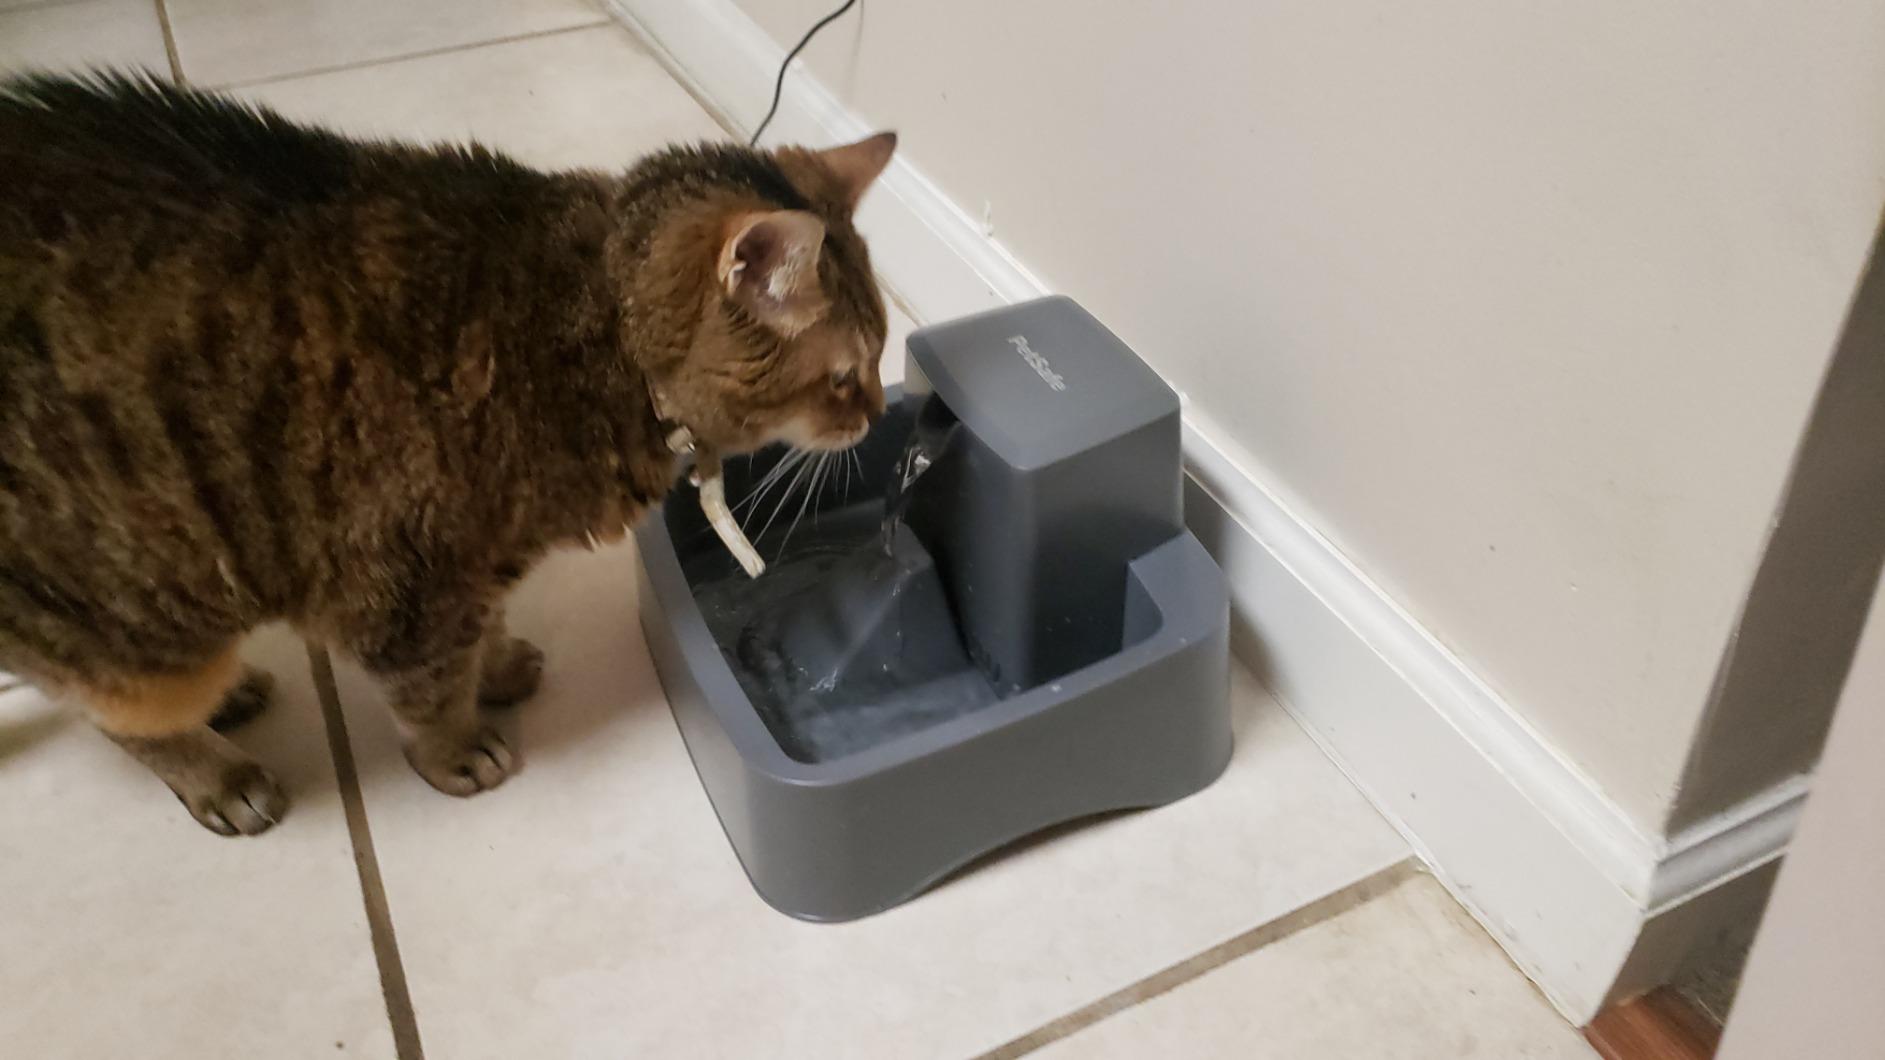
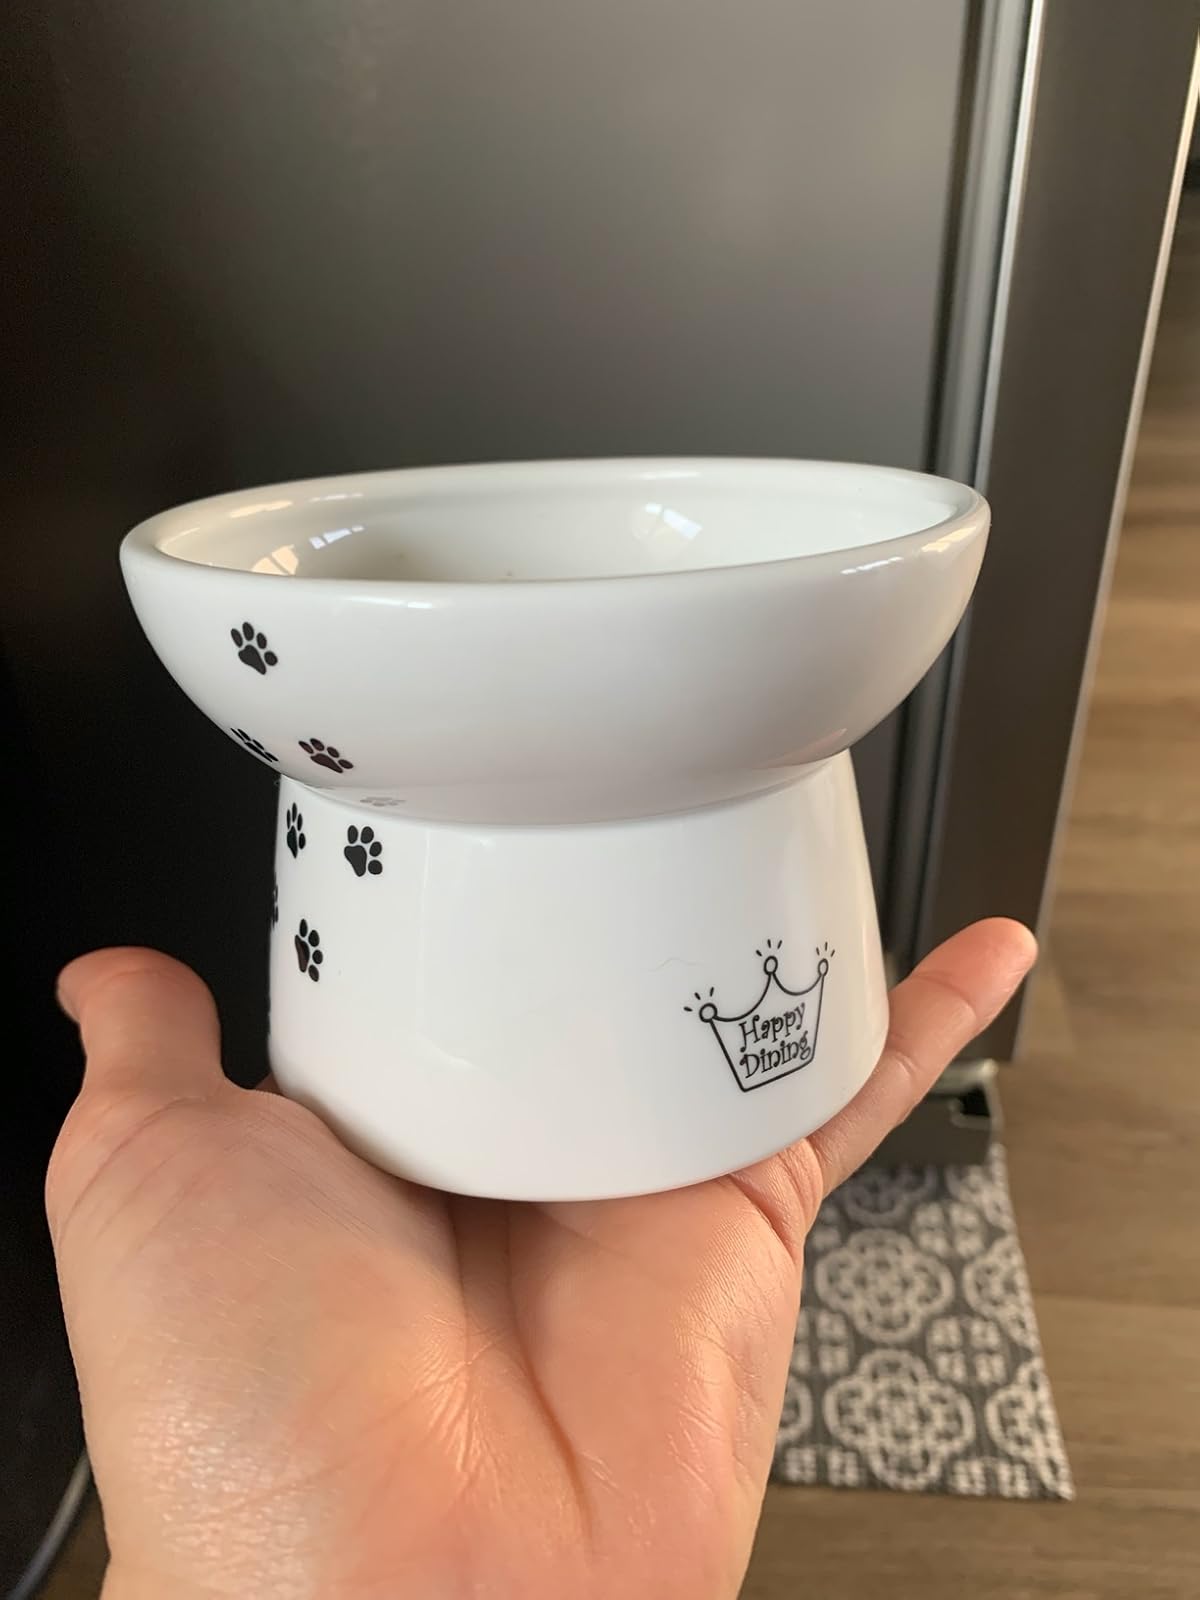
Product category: items_bowl
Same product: no